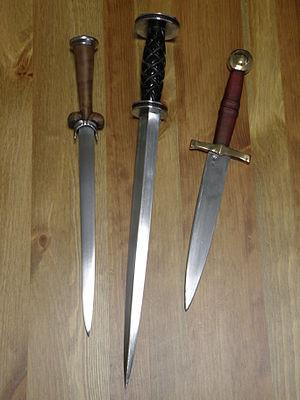
Une dague est une arme blanche courte, à simple ou double tranchant.